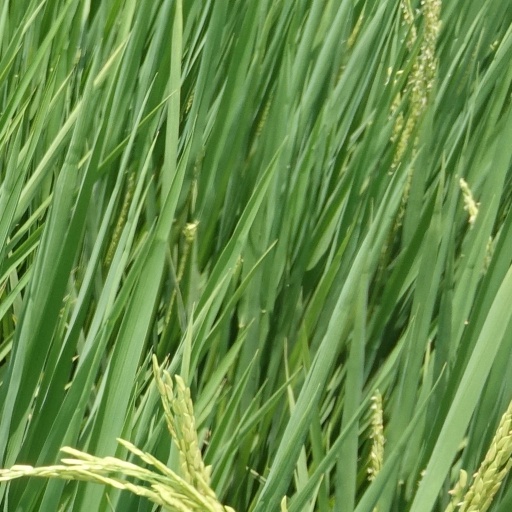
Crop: rice